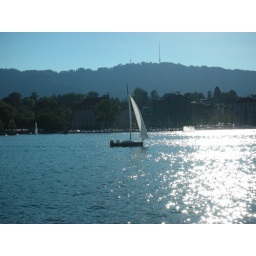
boat tour around the lake